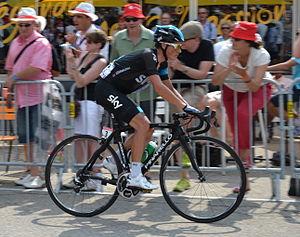
Au Chalet Reynard, lors de la 15ème étape du Tour de France 2013